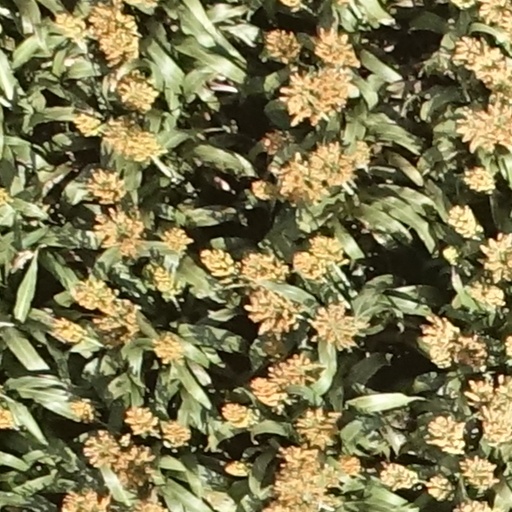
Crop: sorghum